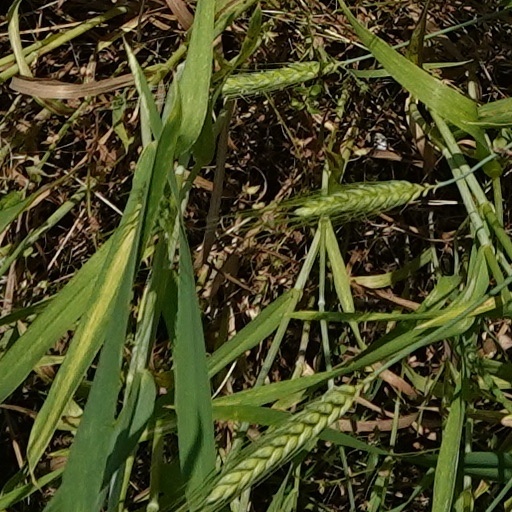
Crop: wheat